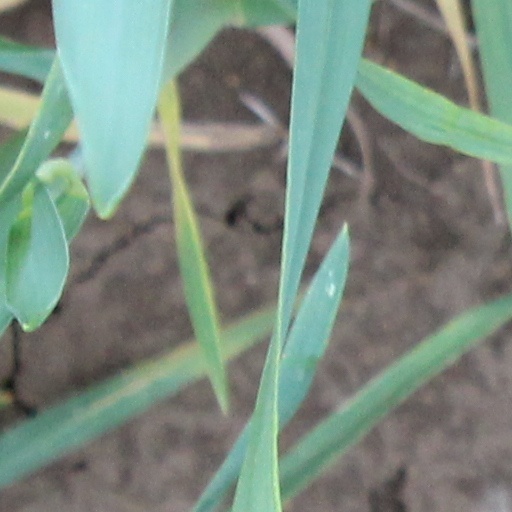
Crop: wheat